Birrhard

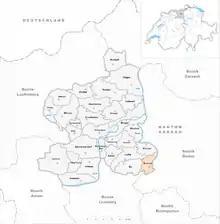
Birrhard

Birrhard is a municipality in the district of Brugg in canton of Aargau in Switzerland.